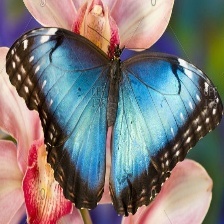
Species: BLUE MORPHO